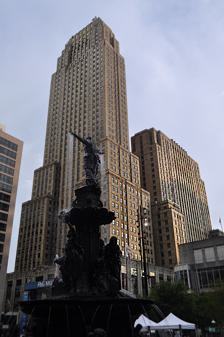
Building: Carew Tower
Country: United States of America
Year built: 1930
49-story Art Deco building in Cincinnati, US Carew Tower Carew Tower presented with The Genius of Water fountain in the foreground Location within Ohio Record height Tallest in Cincinnati from 1931 to 2011 [I] Preceded by Fourth and Vine Tower Surpassed by Great American Tower at Queen City Square General information Status Completed Type Commercial offices Architectural style Art Deco Location 441 Vine Street Cincinnati , Ohio Coordinates 39°06′03″N 84°30′48″W / 39.1007°N 84.5132°W / 39.1007; -84.5132 Construction started 1927 Completed 1931 Cost US$33 million Owner Victrix Investments, LLC Height Antenna spire 190 m (623 ft) Roof 175 m (574 ft) Top floor 171.3 m (562 ft) Technical details Floor count 49 Floor area 128,000 m 2 (1,377,780.5 sq ft) Lifts/elevators 14 Design and construction Architect(s) W.W. Ahlschlager & Associates Delano & Aldrich Developer John J. Emery Main contractor Starrett Investment Corp. Col. William A. Starrett Carew Tower-Netherland Plaza Hotel U.S. National Register of Historic Places U.S. National Historic Landmark Area 10 acres (4.0 ha) NRHP reference No. 82003578 Significant dates Added to NRHP August 5, 1982 Designated NHL April 19, 1994 References Carew Tower is a 49- story , 574-foot (175 m) Art Deco building completed in 1931 in the heart of downtown Cincinnati , Ohio , United States, overlooking the Ohio River waterfront. The structure is the second-tallest building in the city , and it was added to the register of National Historic Landmarks on April 19, 1994. The tower is named after Joseph T. Carew , proprietor of the Mabley & Carew department store chain, which had previously operated in a building on the site. The complex contains the Hilton Cincinnati Netherland Plaza (formerly Omni Netherland Plaza ), which is described as a fine example of Art Deco architecture. The hotel's Hall of Mirrors banquet room was inspired by the Hall of Mirrors at the Palace of Versailles . Hilton Cincinnati Netherland Plaza is a member of Historic Hotels of America , the official program of the National Trust for Historic Preservation . The tower remained the city's tallest until the completion of the Great American Tower at Queen City Square on July 13, 2010, rising 86 ft (26 m) higher than Carew Tower, though its habitable height remains higher due to the former having a 'crown' architectural element above Carew Tower's height. History The Carew Tower replaced the late nineteenth-century Carew Building, a nine-story structure built in 1891 in the Romanesque style, designed by Cincinnati architect James W. McLaughlin . The Carew Building, home to the Mabley & Carew department store, included a clock tower and hydraulic elevators. Following the death of J.T. Carew in 1914, the building was purchased by a real estate corporation founded by Cincinnati industrialist Thomas Emery . By the summer of 1929, the Carew Building had been demolished to build the new tower. Construction began in September 1929, just one month before the stock market crash on October 24 that triggered the Great Depression . Because of this, construction was continued on a modified plan. Art Deco stylistic motifs can be found throughout the building, particularly in the metalwork and areas surrounding the elevators and lights. Locally-made Rookwood Pottery floral tiles adorn the east and west entrances of the building. Sculpture on the exterior and interior of the building were executed by New York City architectural sculptor Rene Paul Chambellan . Eighteen Louis Grell murals can be found throughout the Hilton Netherland Plaza Hotel on the bottom floor: 10 wall-to-ceiling murals in the hotel's original lobby, now the Palm Court; four murals in the Continental Room; two above the side entry staircase.  The staircase mural says "Welcome Travelers" and the four in the Continental Room represent the four seasons of the year. The 90-foot long Apollo Gallery includes an "Apollo on Chariot" mural and a large "Hunt of Diana" mural by Grell. These subjects echo similar ones that appear at the Palais de Versailles . The total cost of the building was US$33 million ($602 million in 2023 dollars). It took crews only 13 months to complete the construction, working 24 hours a day and 7 days a week. Through the 1930s, the Netherland Plaza Hotel was run by hotel industry pioneer Ralph Hitz 's National Hotel Management Company. From 1930 until 1960, the Carew Tower was the home of the Mabley & Carew department store. From 1967 to 1980, the Carew Tower and the neighboring Fourth and Vine Tower , then called the Central Trust Bank tower, were featured in the opening and closing credits of the daytime soap opera The Edge of Night , which used Cincinnati as the stand-in for the show's fictional locale of "Monticello". Procter & Gamble , the show's producer, is based in Cincinnati. From 1978 to 1982, the building was featured in the opening and closing credits on the sitcom WKRP in Cincinnati . Today, the building is home to a mixed group of tenants, including a shopping arcade, Hilton Cincinnati Netherland Plaza, and offices. Visitors can access the observation deck located on the 49th floor. On a clear day, visitors can see for miles in all directions, and three states ( Kentucky , Indiana , Ohio). Because of its architectural standards, as well as its identity with the city's heritage, Carew Tower was designated a National Historic Landmark in 1994. The observation deck is closed. In August 2022, the building sold for $18 million (USD) to Victrix Investments LLC. The building is to undergo residential conversion. In November 2023, wind hit scaffolding while the building was undergoing renovation, causing bricks to fall from the tower. Design The Carew Tower is a leading example of Art Deco architecture. It was designed by the architectural firm W.W. Ahlschlager & Associates with Delano & Aldrich and developed by John J. Emery . The original concept was a development that would include a department store, a theater, an office accommodation, and a hotel to rival the Waldorf-Astoria . Emery took on as partner with William A. Starrett (Starrett Investment Corp.) and Starrett Brothers, Inc. as general contractors. The building is widely considered to be an early prototype of an urban mixed-use development, a "city within a city". New York City's Rockefeller Center , built around the same time, is a more famous example of this concept. The building was originally designed with three towers: the tallest housing offices, the second the hotel, and the third serving as a parking garage which had an elevator rather than traditional ramps for access. The third parking tower was demolished in 1980 due to corrosion from road salt. There was also a turntable for vehicles to assist in pointing delivery trucks in the right direction. The system has since been dismantled. Statistics 9 miles of brass piping 15 railroad cars full of glass 37 miles of steel piping 40 railroad cars full of stone 60 miles of floor and window molding 60 railroad cars full of lumber 4500 plumbing fixtures 5000 doors 8000 windows (upon its completion in 1931) 15000 tons of structural steel 4 million bricks in the outer structure Gallery Hall of Mirrors Hilton Netherland Plaza restaurant, displaying Art Deco style Ceiling detail and chandelier inside the Carew Tower Hotel lobby The elevator lobby of Hilton Cincinnati Netherland Plaza displays Art Deco style with original mail chute drop box See also List of tallest buildings in Cincinnati Chanin Building Empire State Building References